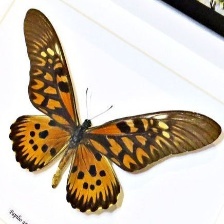
Species: AFRICAN GIANT SWALLOWTAIL